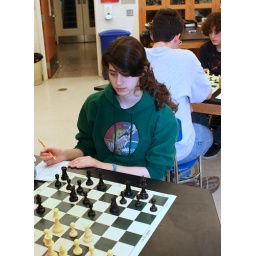
Rachel leads the girls of our team in victory this day! (She was our sole female to win her match)